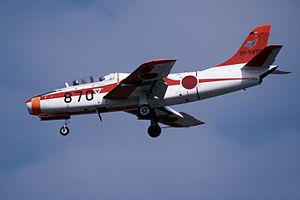
Le Fuji T-1 est le premier avion d'entraînement à réaction japonais.